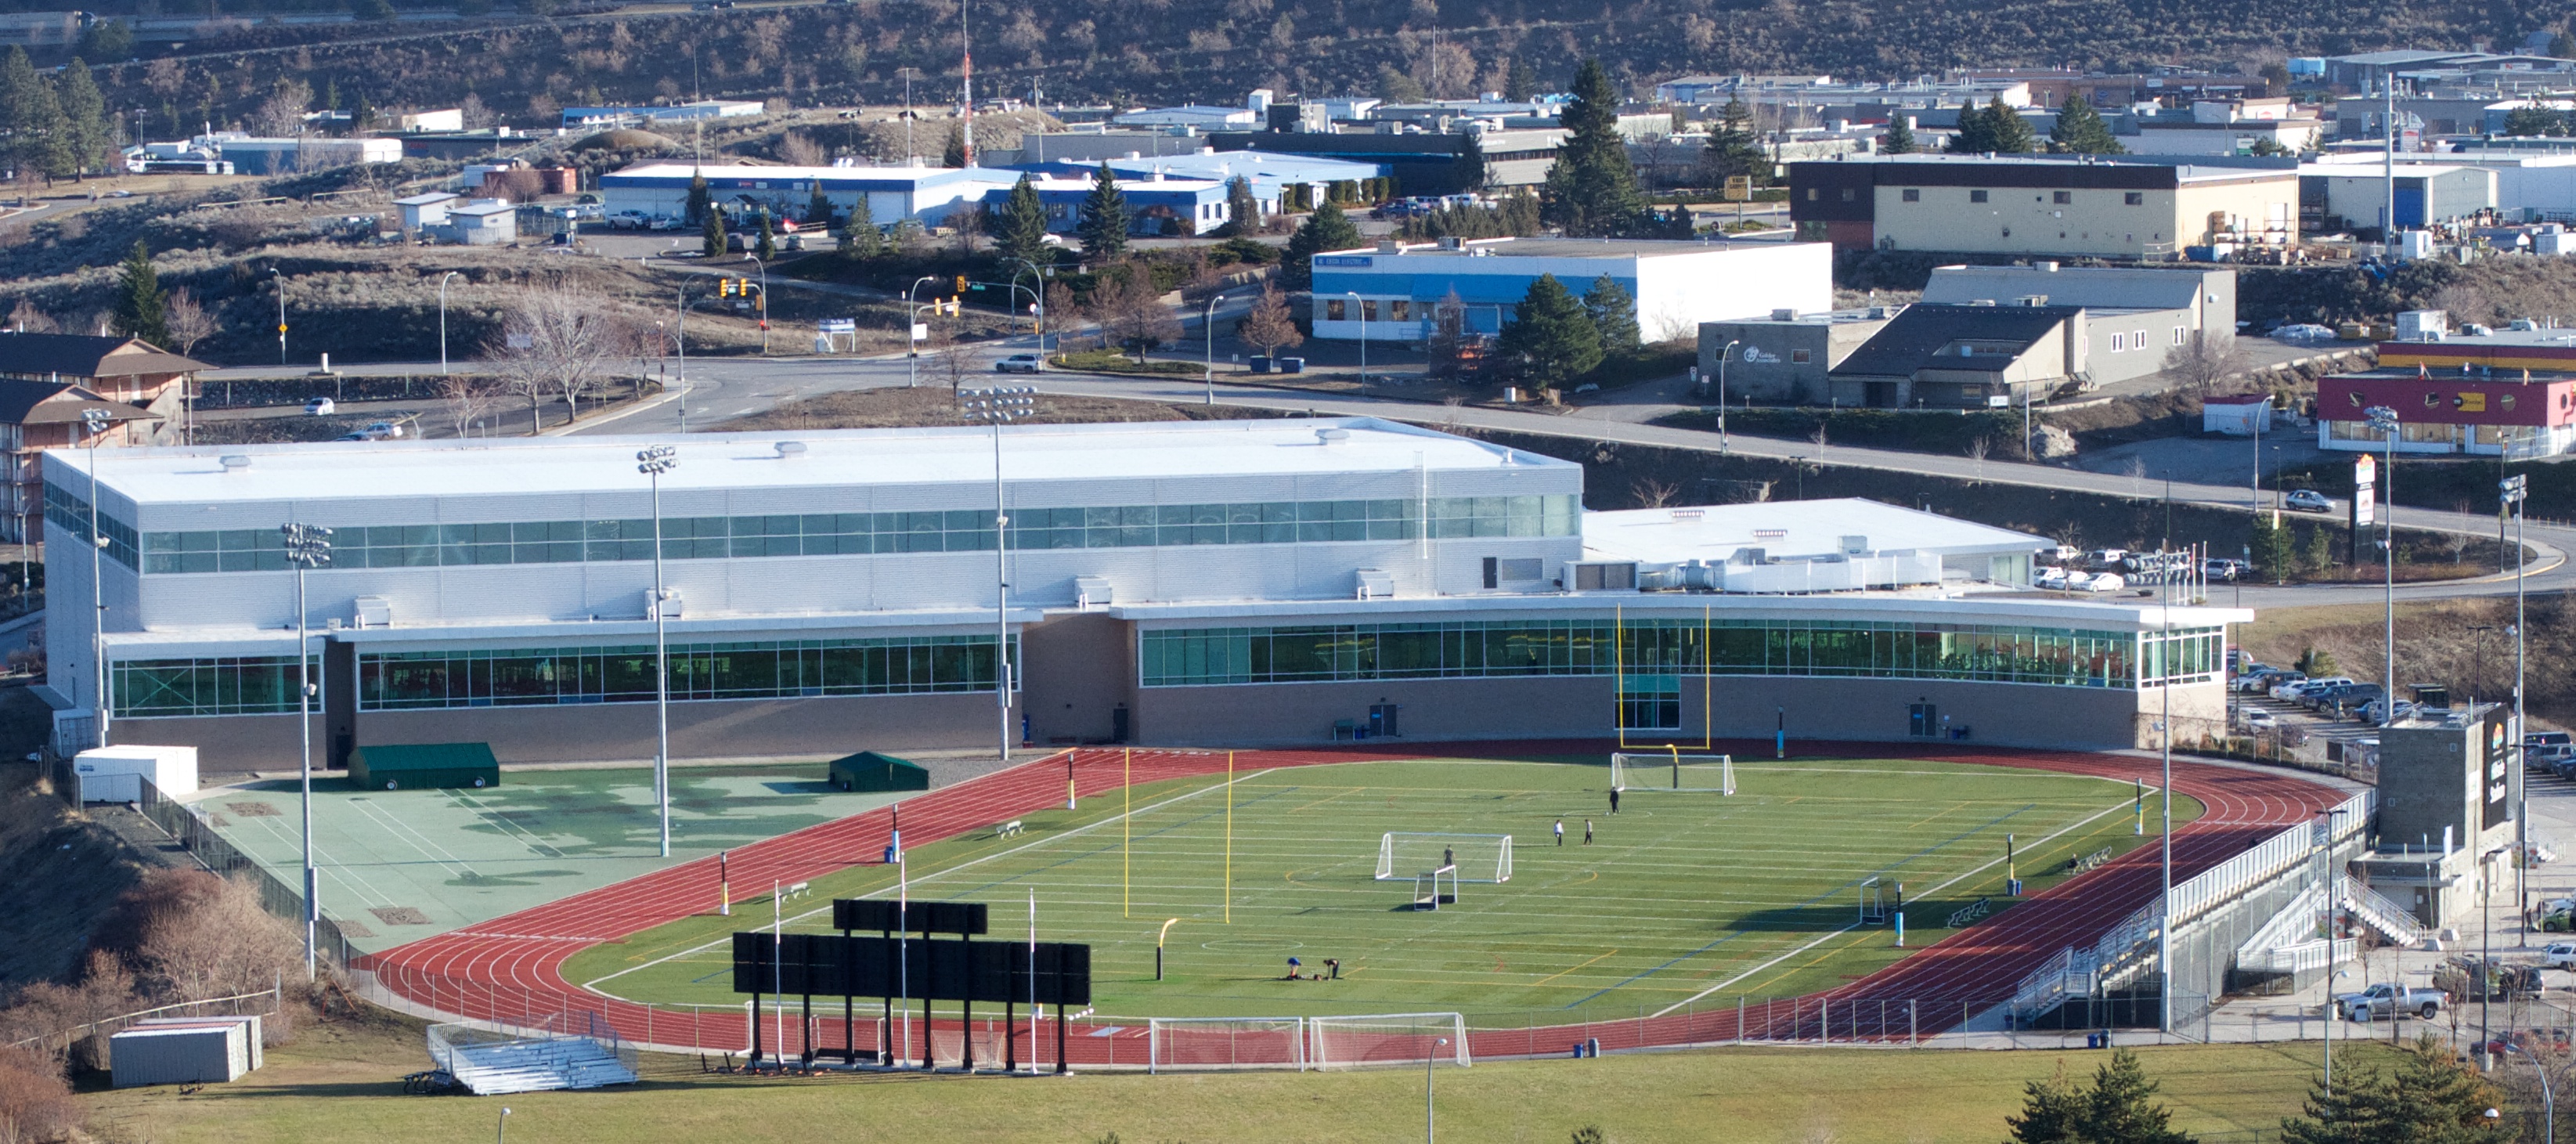
structure, stadium, baseball field, arena, race track, baseball park, ice rink, geographical feature, sport venue, soccer specific stadium, music venue